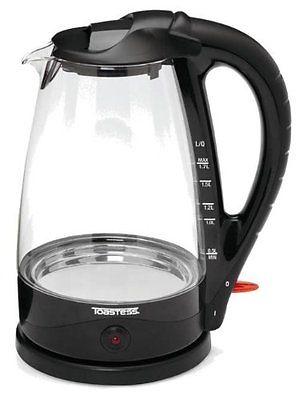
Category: kettle